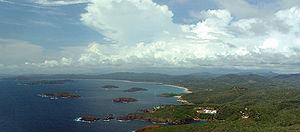
Cet article recense les zones humides du Mexique concernées par la convention de Ramsar.
Chamela est un village de la municipalité de La Huerta dans l'État de Jalisco au Mexique. Le village est connu pour les plages et les îles de la baie de Chamela. Il fait partie de la réserve de biosphère de Chamela-Cuixmala.
La réserve de biosphère de Chamela-Cuixmala est une réserve naturelle sur la côte Pacifique de l'État mexicain de Jalisco. Le parc a été fondé en 1993 et s’étend sur 131,42 km². Cette réserve, très riche en faune et flore, comprend des terrains montagneux recouvert de forêts tropicales sèches et des plaines alluviales. Elle a été reconnue en tant que réserve de biosphère en 2006 par l'Unesco.